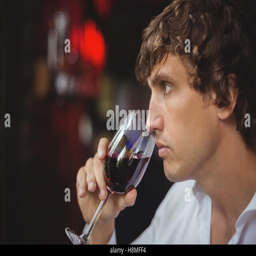
man having a glass of red wine